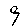
Label: 9